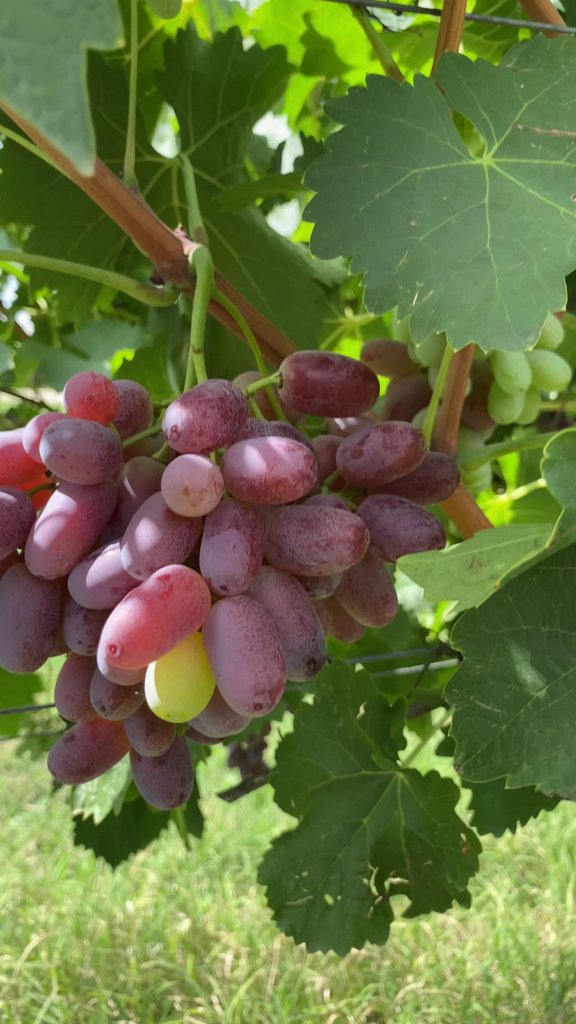
Berries visible: 53
Grape clusters: 2